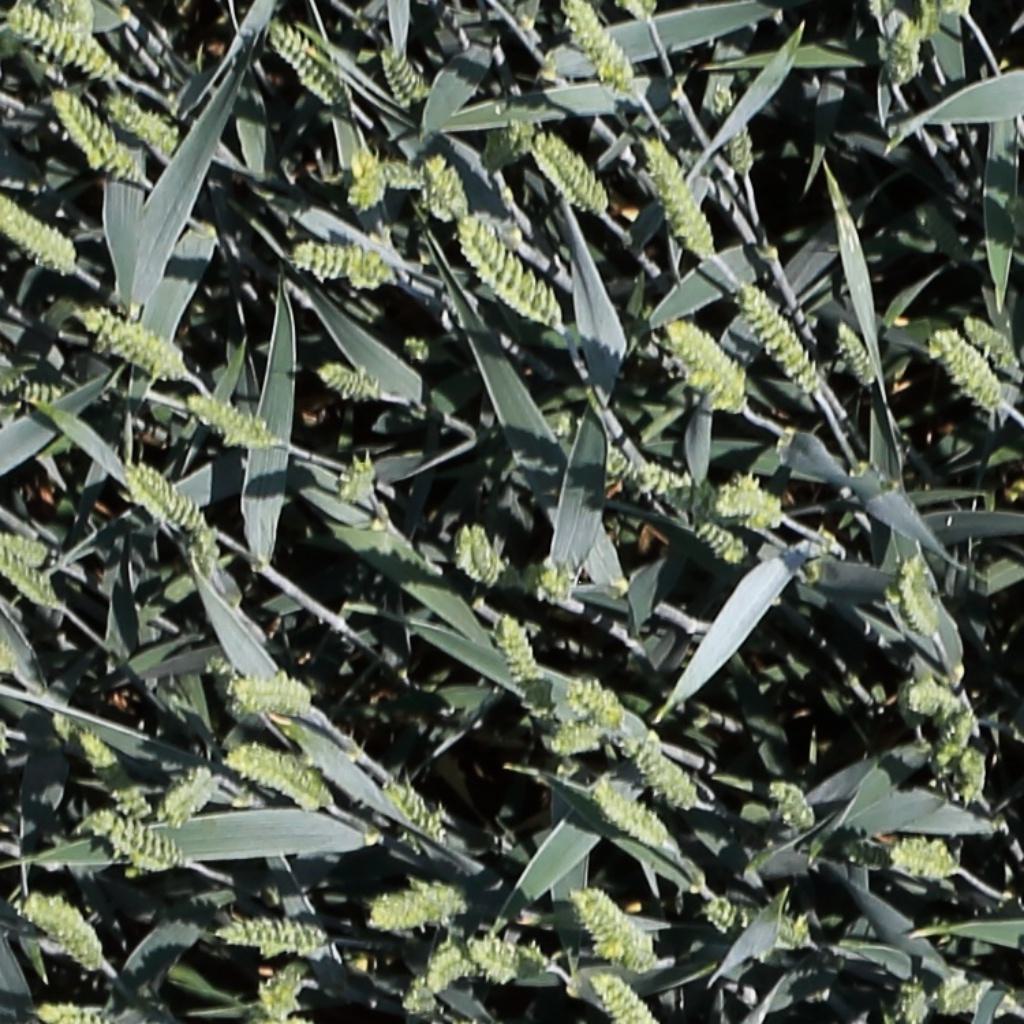
Country: Switzerland
Location: Usask
Wheat development stage: Filling